Charles Alexander Johns

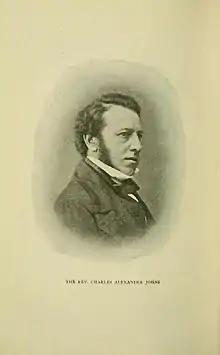
The Rev. Charles Alexander Johns

Charles Alexander Johns (1811–1874) was a 19th-century British botanist and educator who was the author of a long series of popular books on natural history.